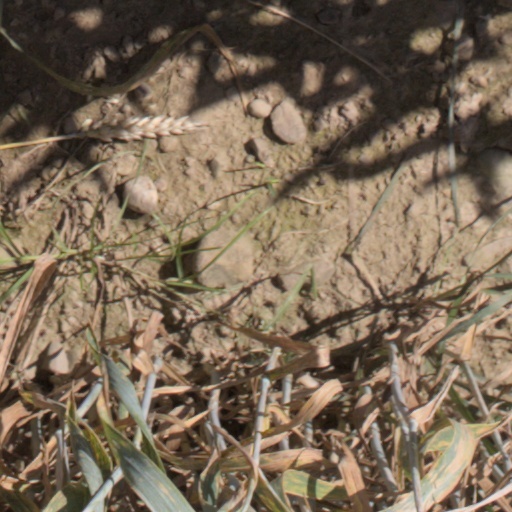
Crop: wheat